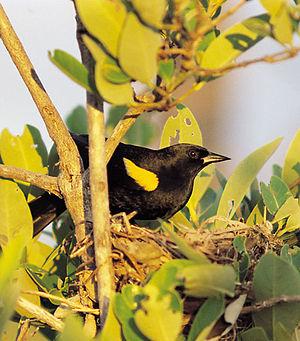
Le Carouge de Porto Rico est une espèce de carouges endémique de Porto Rico.
La faune de Porto Rico, comme celle de nombreux autres archipels, se caractérise par un fort endémisme et une faible diversité biologique. Les chauves-souris sont les seuls mammifères terrestres indigènes existants à Porto Rico. Tous les autres mammifères terrestres de la région ont été introduits par les hommes, principalement des chats, des chèvres, des moutons, la petite mangouste indienne et des singes. En revanche, des dauphins, des lamantins et des baleines fréquentent depuis toujours les côtes. Des 349 espèces d'oiseaux, environ 120 viennent de l'archipel, et 47,5 % y sont rares. L'animal le plus reconnaissable et le plus célèbre de Porto Rico est probablement Eleutherodactylus coqui, une petite grenouille endémique très bruyante devenue un des symboles de l'île. Elle fait partie des 86 espèces qui constituent l'herpétofaune de l'île. Il n'existe pas de poissons d'eau douce indigènes à Porto Rico, mais quelques espèces, introduites par l'homme, ont peuplé les réservoirs et les fleuves. La faible diversité biologique est également évidente parmi les invertébrés, qui constituent la majeure partie de la faune de l'archipel.